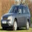
Label: automobile